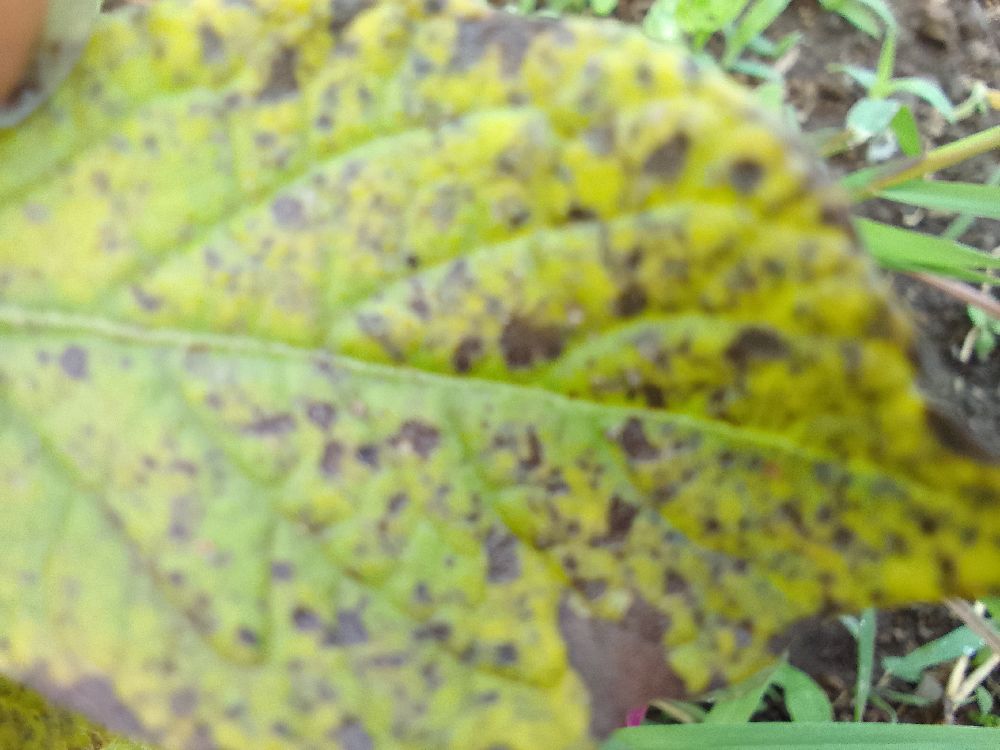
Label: Early blight